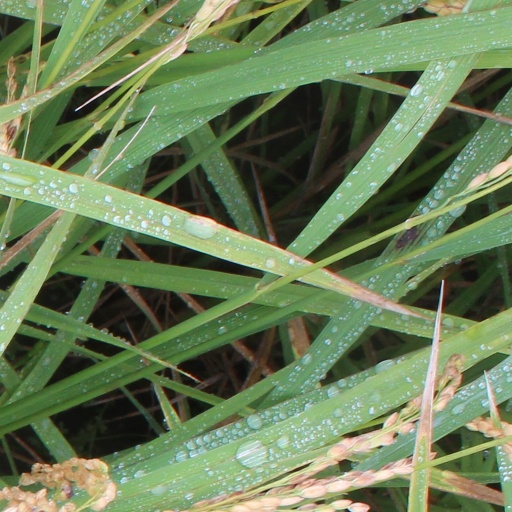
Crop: rice